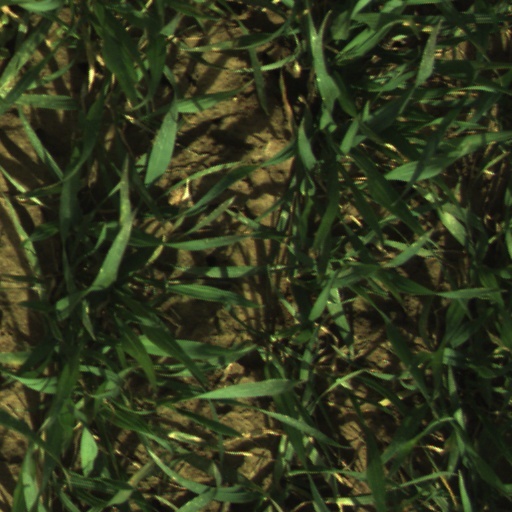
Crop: wheat